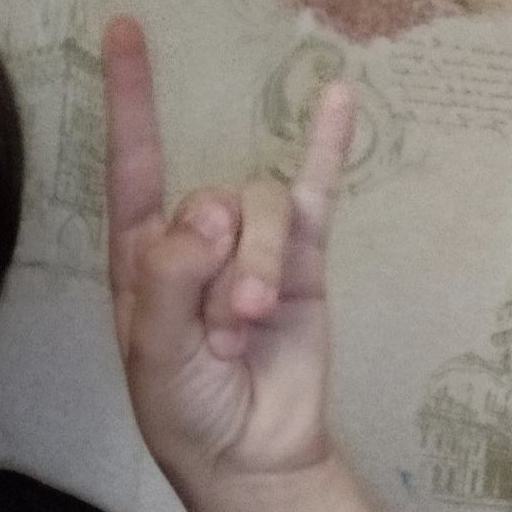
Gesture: rock